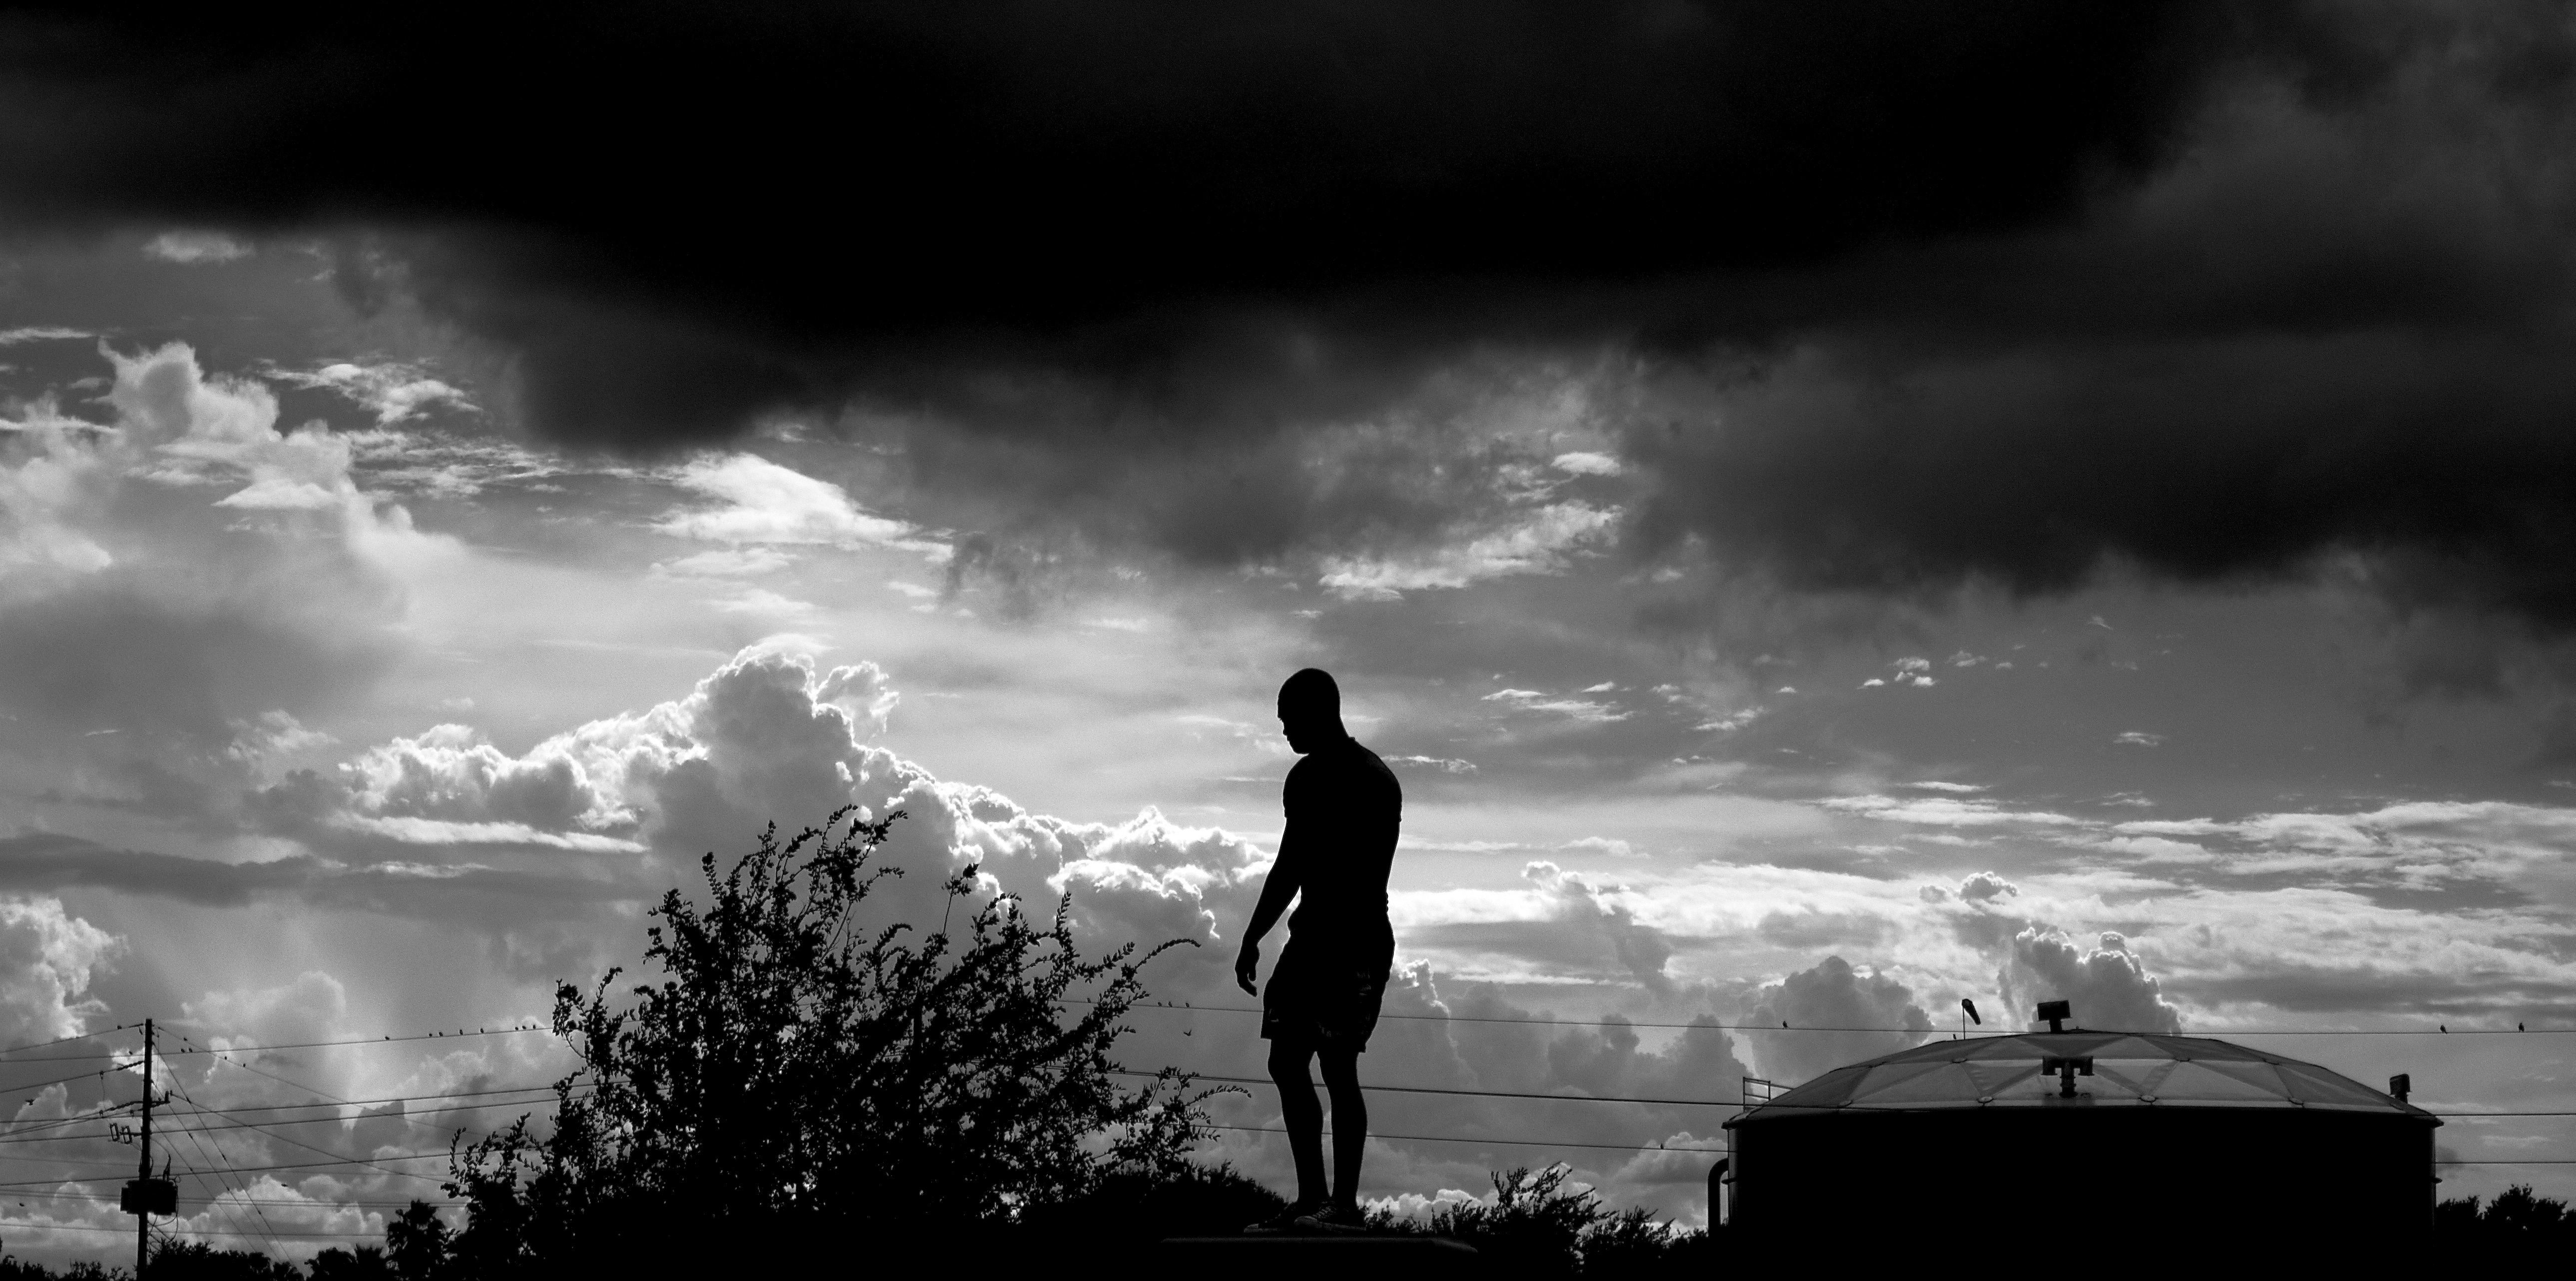
man, silhouette, light, cloud, black and white, sky, skyline, photography, sunlight, morning, atmosphere, weather, darkness, black, monochrome, meteorological phenomenon, monochrome photography, atmospheric phenomenon